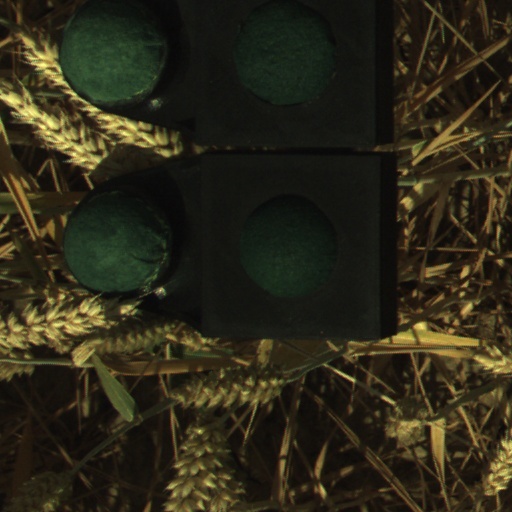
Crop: wheat